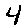
Label: 4